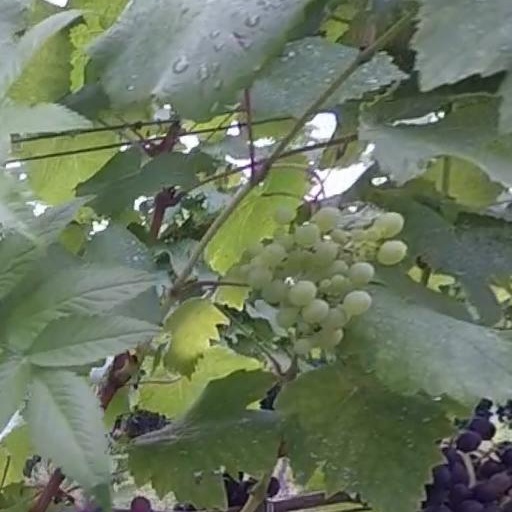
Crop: grape